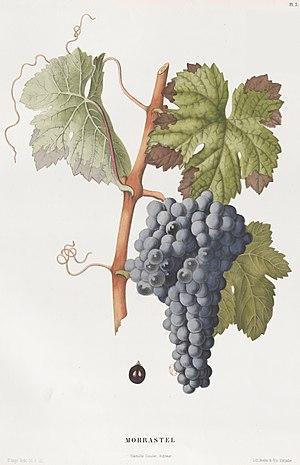
Lithographie du cépage Morrastel
Le graciano est un cépage noir espagnol originaire de la région viticole de la Rioja.